Kingdom of Galicia and Lodomeria

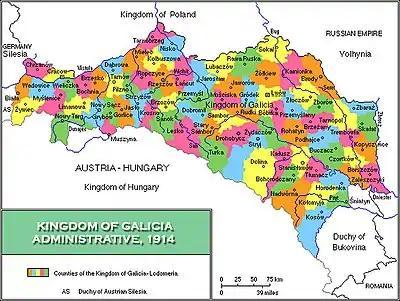
Administrative divisions of the Kingdom of Galicia, 1914

Prior to the First Partition of Poland which established the kingdom, the region had been divided into Voivodeships (historically also 'palatinates'). Specifically, the area that became Galicia and Lodomeria comprised most of the Ruthenian (with the Land of Halicz), Bełz and Kraków Voivodeships and smaller parts of the Podolian, Lublin and Sandomierz Voivodeships.